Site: brandenburg
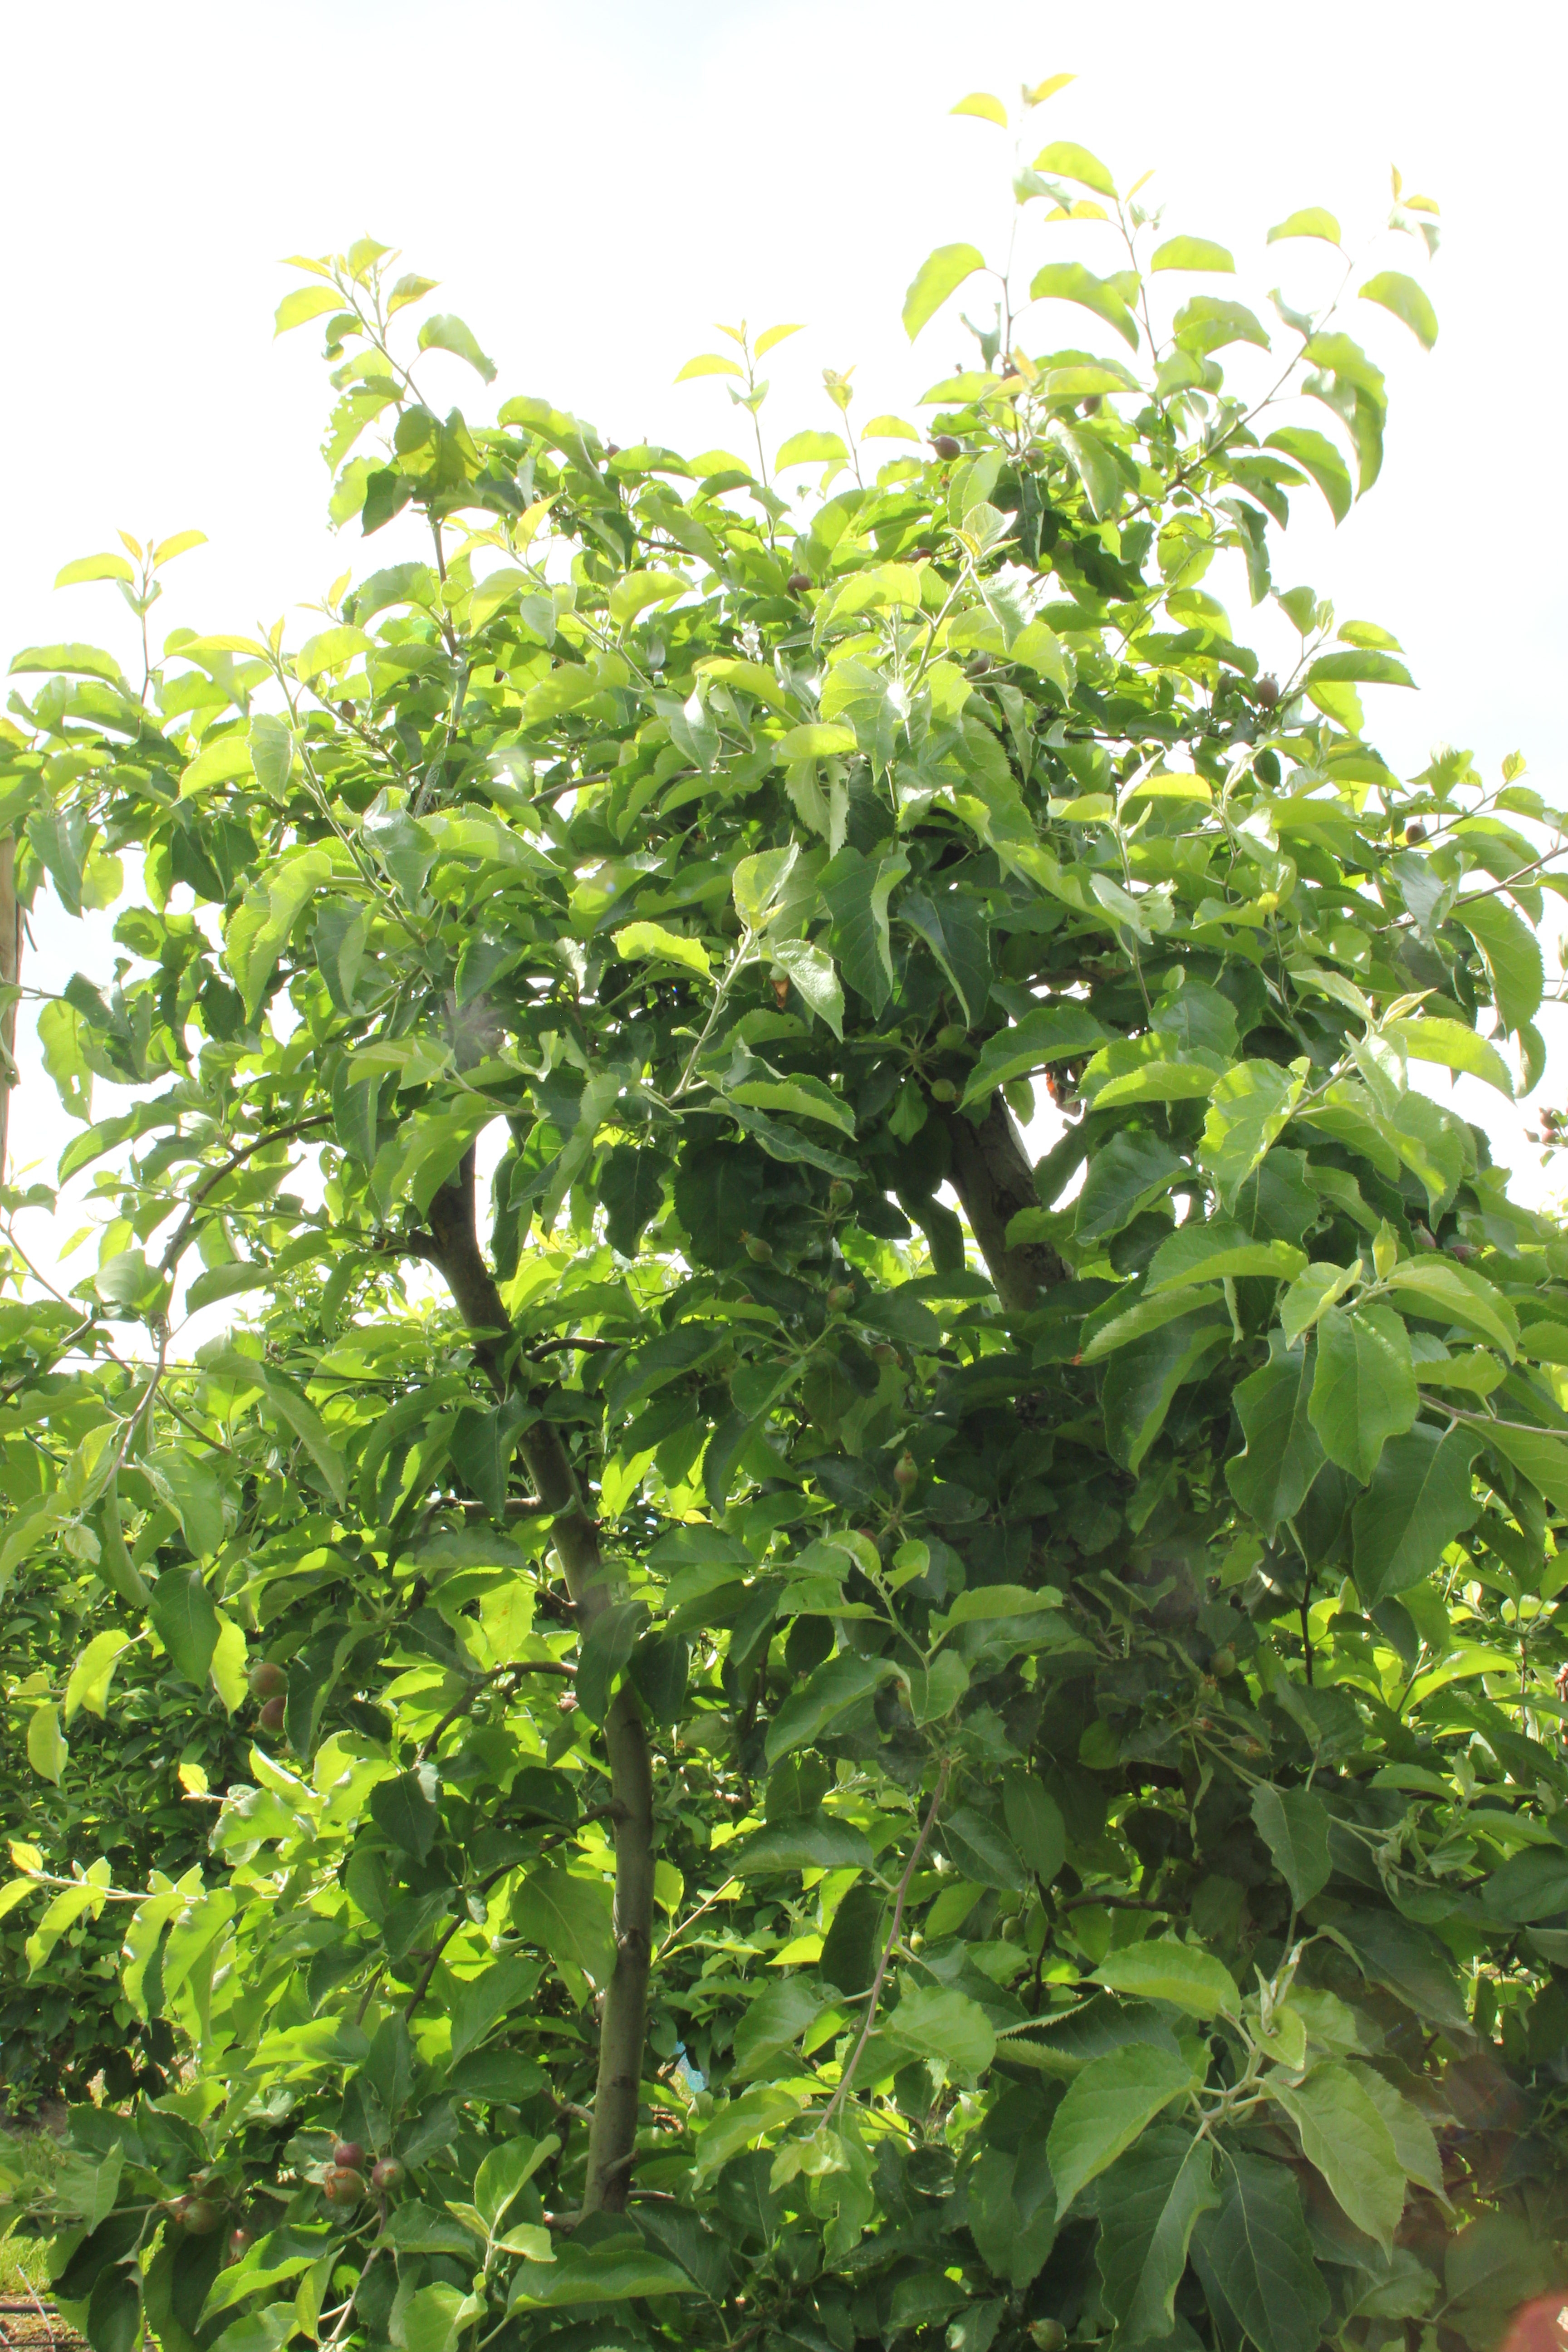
Growth stage (BBCH 72): Development of fruit